Crying Girl

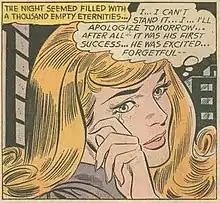
Comic book source: a Werner Roth/John Romita Sr. panel from "Secret Hearts" #88 (DC Comics June 1963)

The porcelain enamel on steel, which depicts a woman wiping away a tear, measures . It was adapted from a story in the same romance comic, "Secret Hearts" #88 (DC Comics, June 1963): "Exit Love--Enter Heartbreak!", drawn by Werner Roth and John Romita Sr.